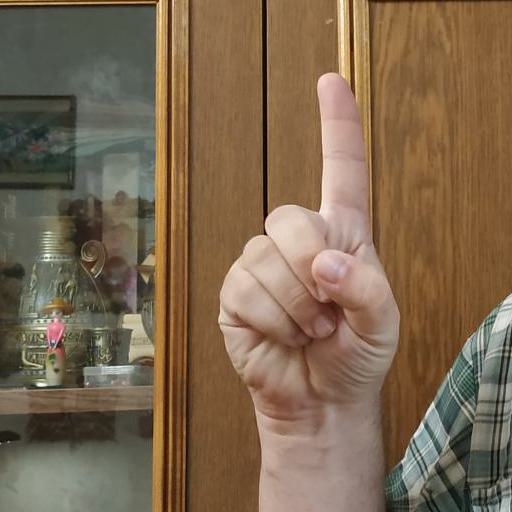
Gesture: one